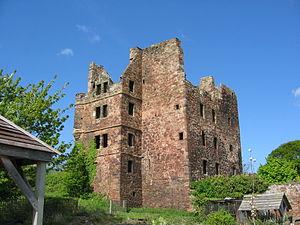
Cette liste recense les principaux châteaux du council area d'East Lothian en Écosse.